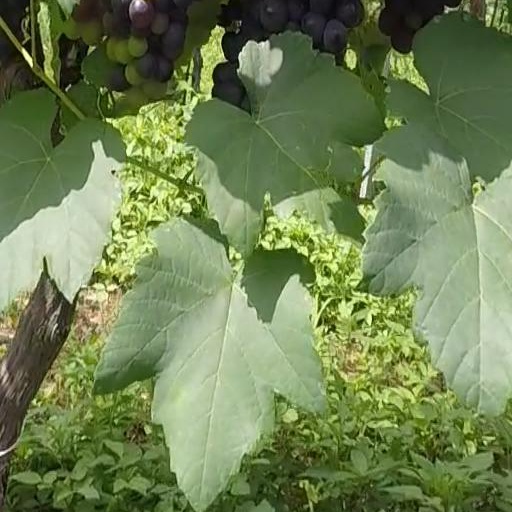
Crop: grape